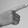
ASL letter: G